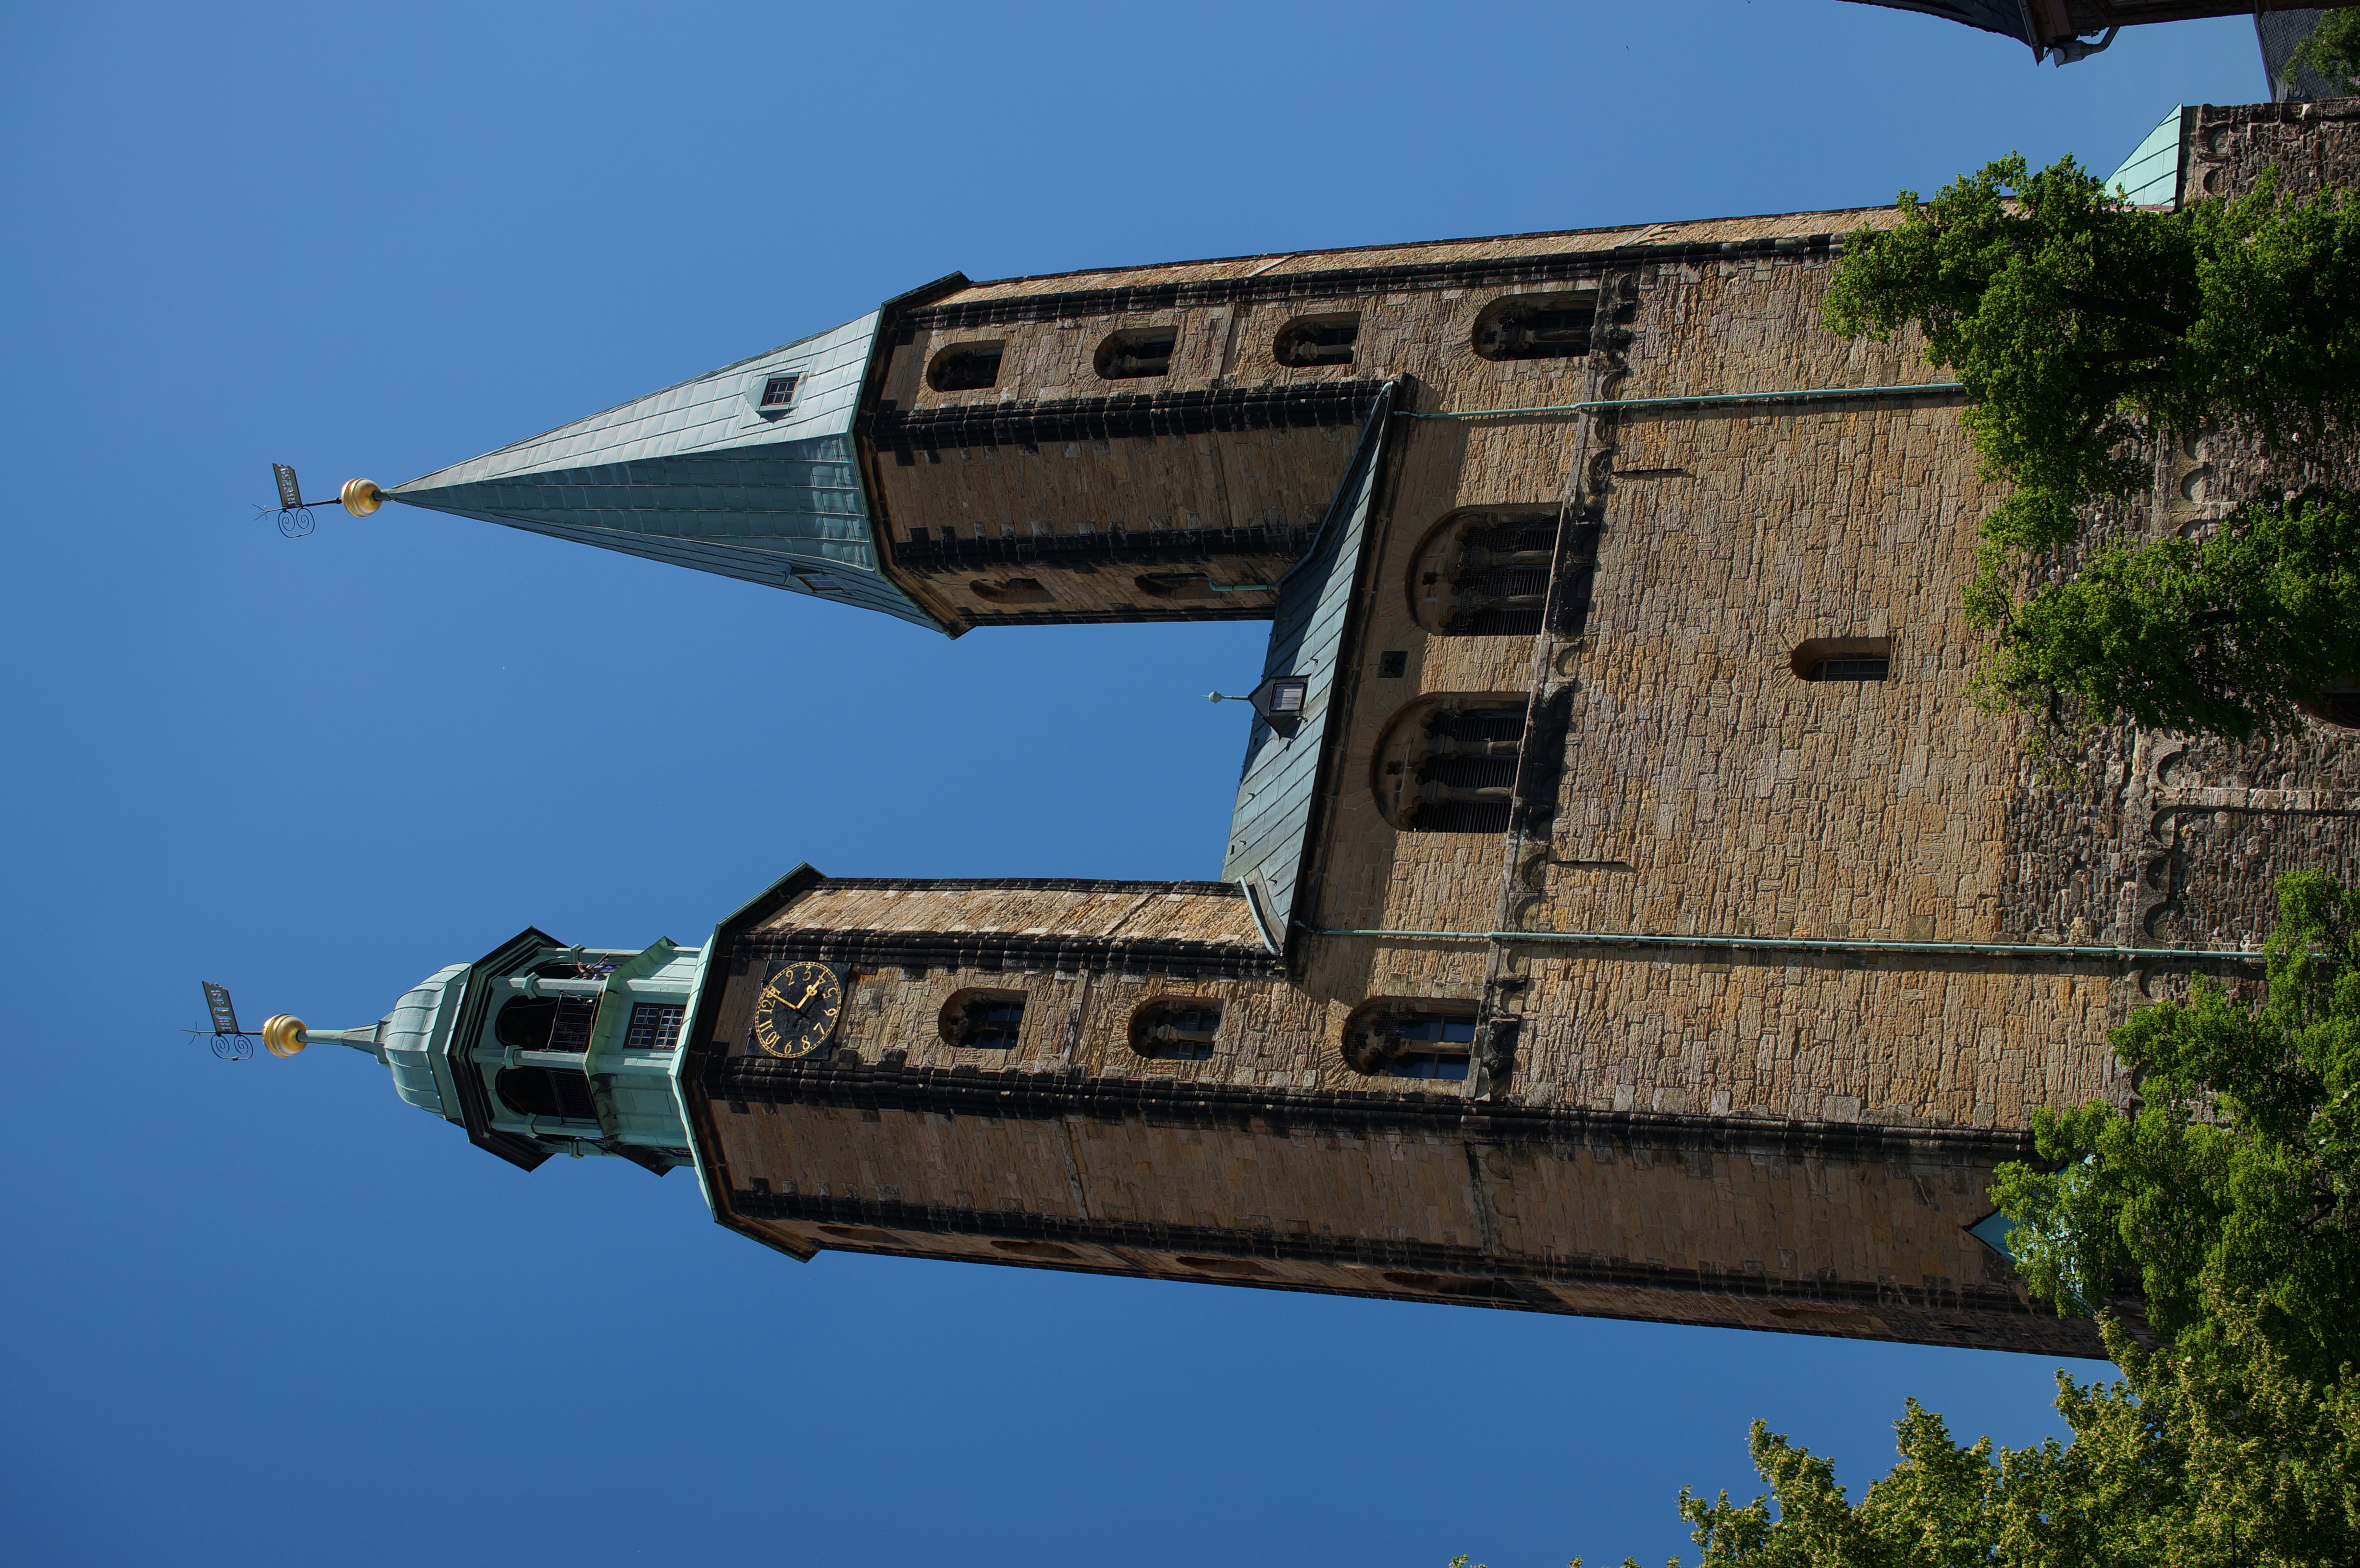
aircraft, transport, vehicle, aviation, 2014, germany, deutschland, berlin, sony, sigma, nex, nex6, lenstagged, steffenzahn, 30mm, sigma30mm28exdn, sigma30mmf28, sigma30mmf28dn, sigma30mm, atmosphere of earth